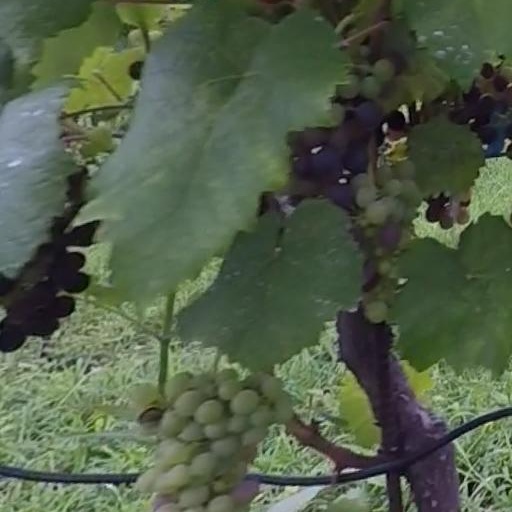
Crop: grape